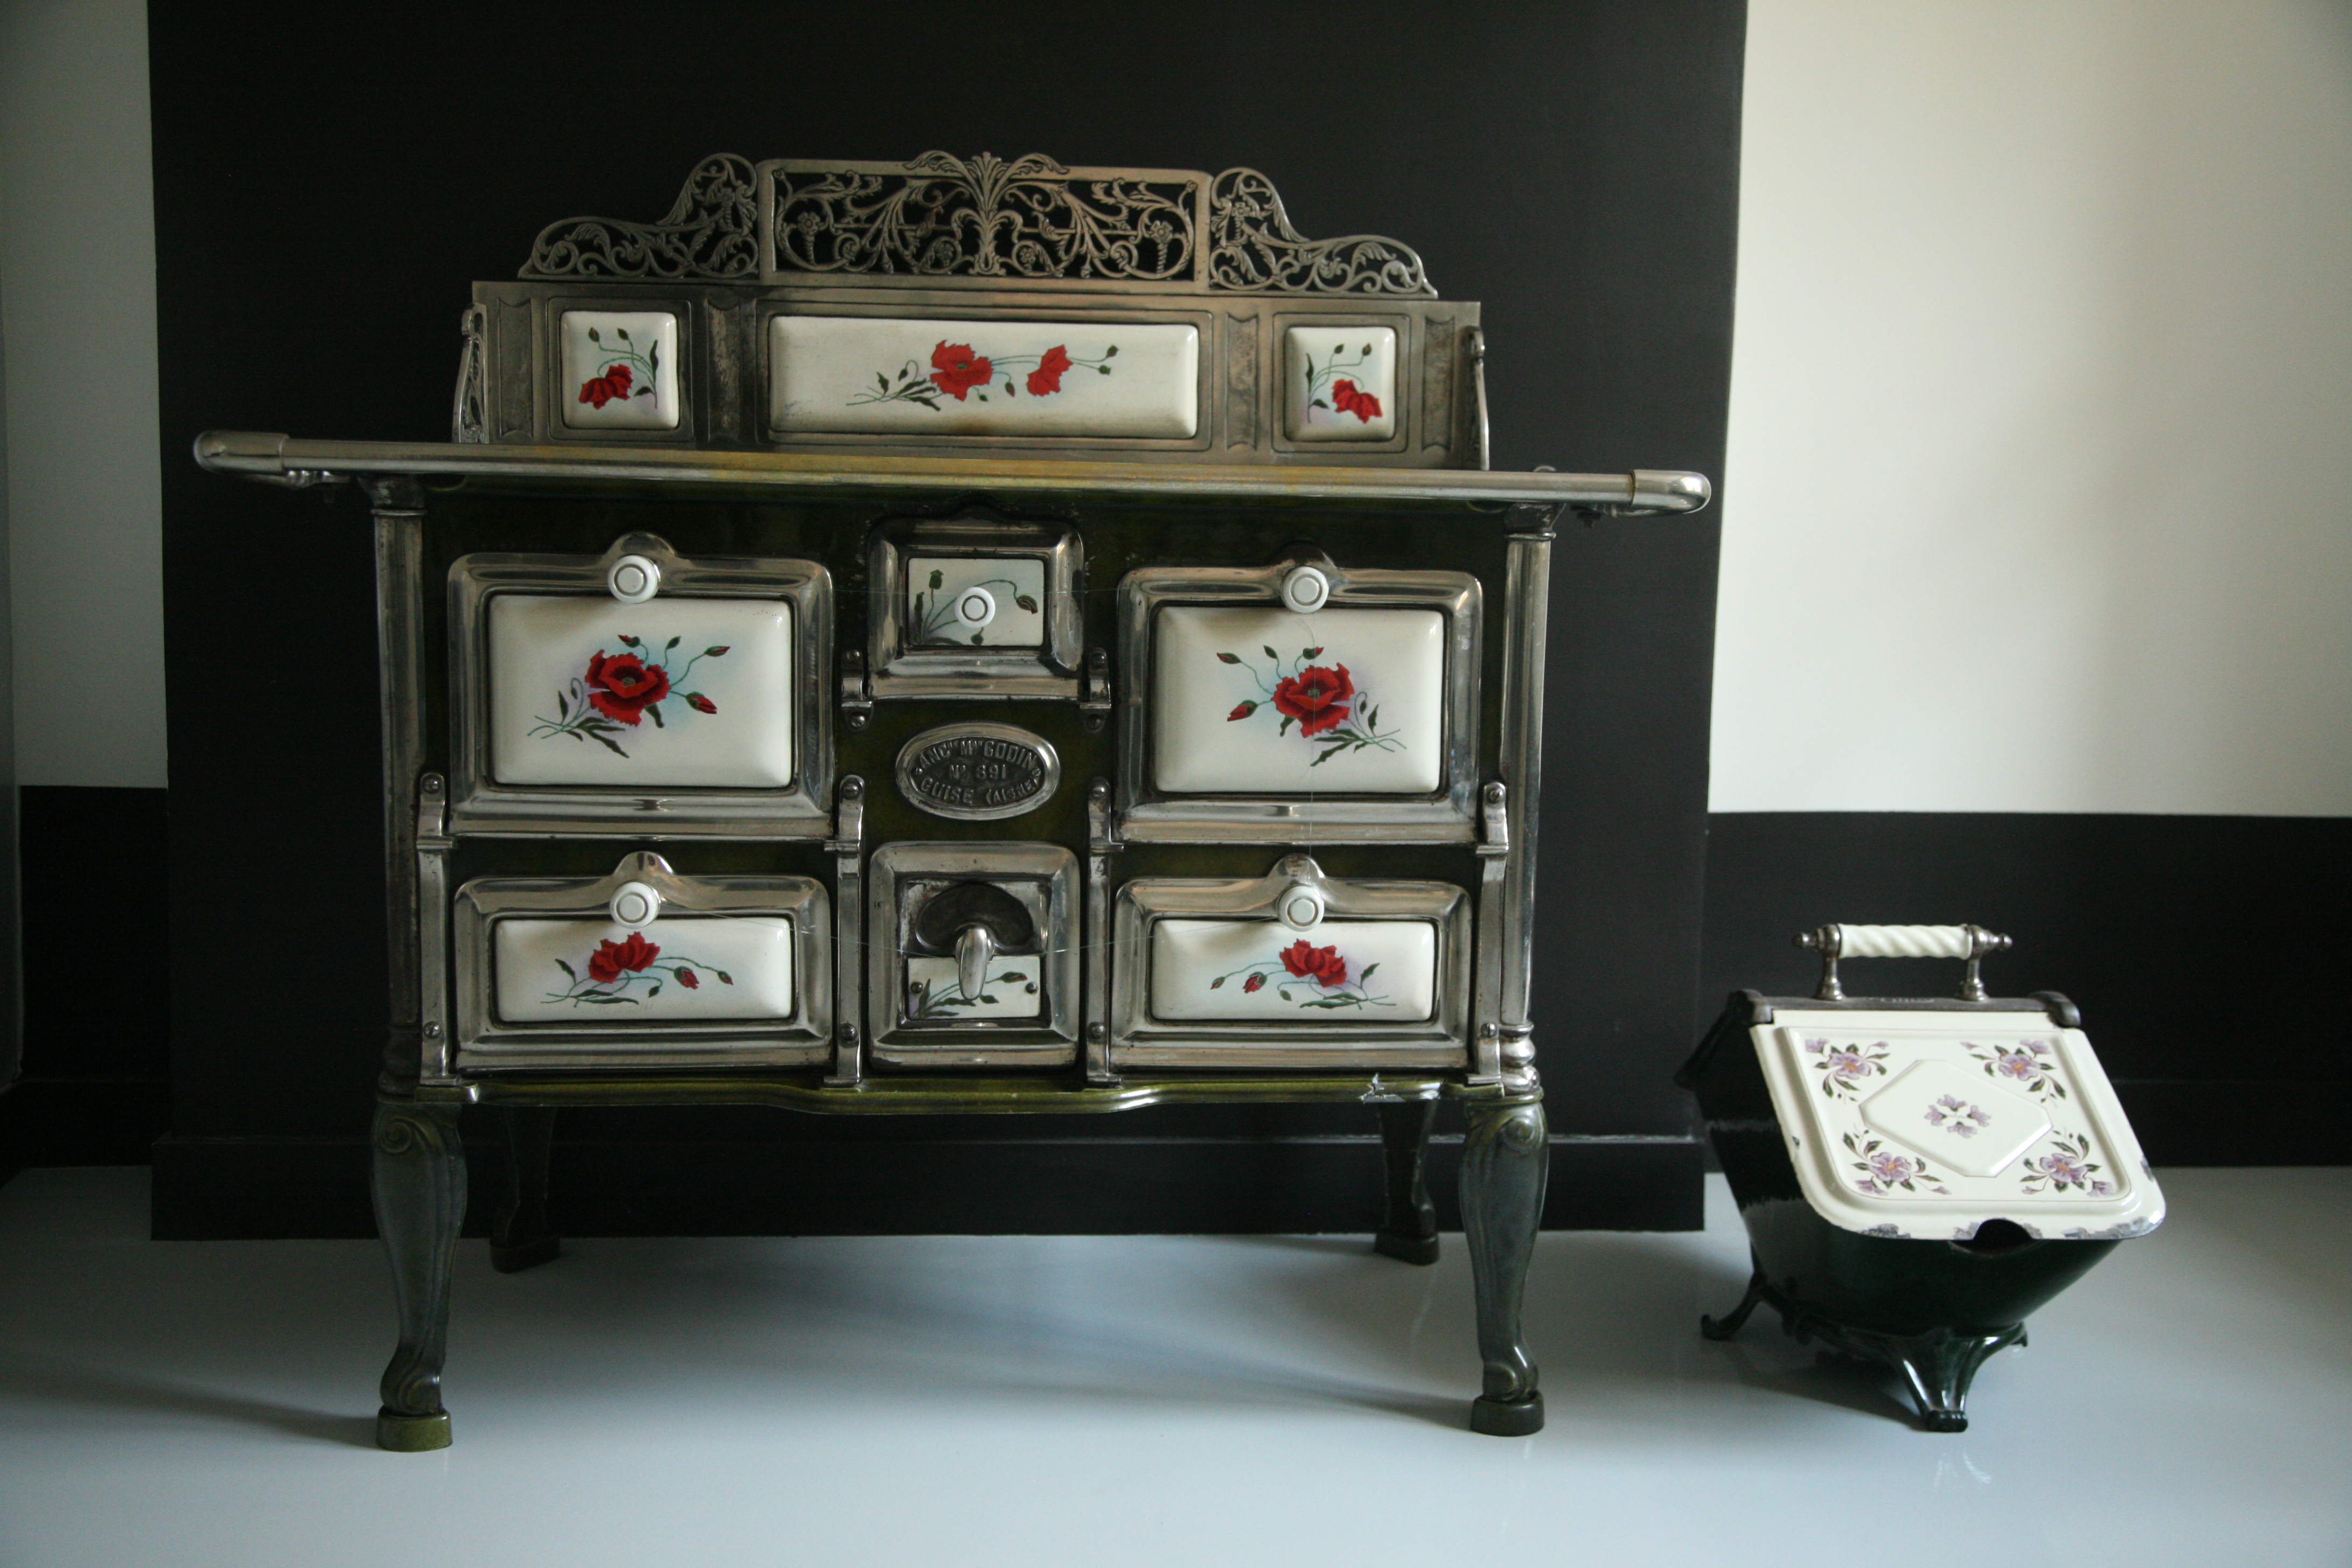
herd, machine, furniture, stove, art, design, guise, charbon, picardie, godin, estufa, aisne, godinstove, palaissocial, godinherd, phalanst re, familist re, po le